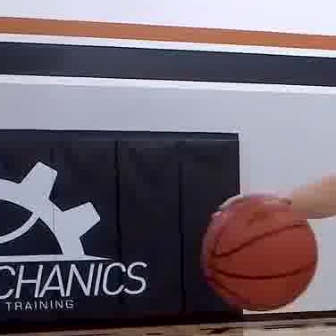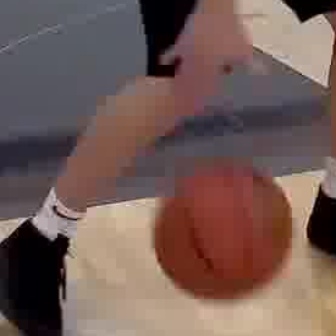
  Please identify the target specified by the bounding box [199,192,314,308] in the first image and locate it in the second image. Return the coordinates in [x_min,y_min,x_max,y_max] format.
Answer: [143,155,288,300]